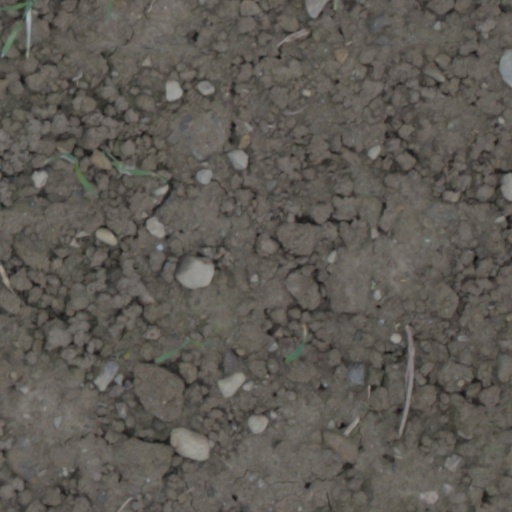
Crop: wheat